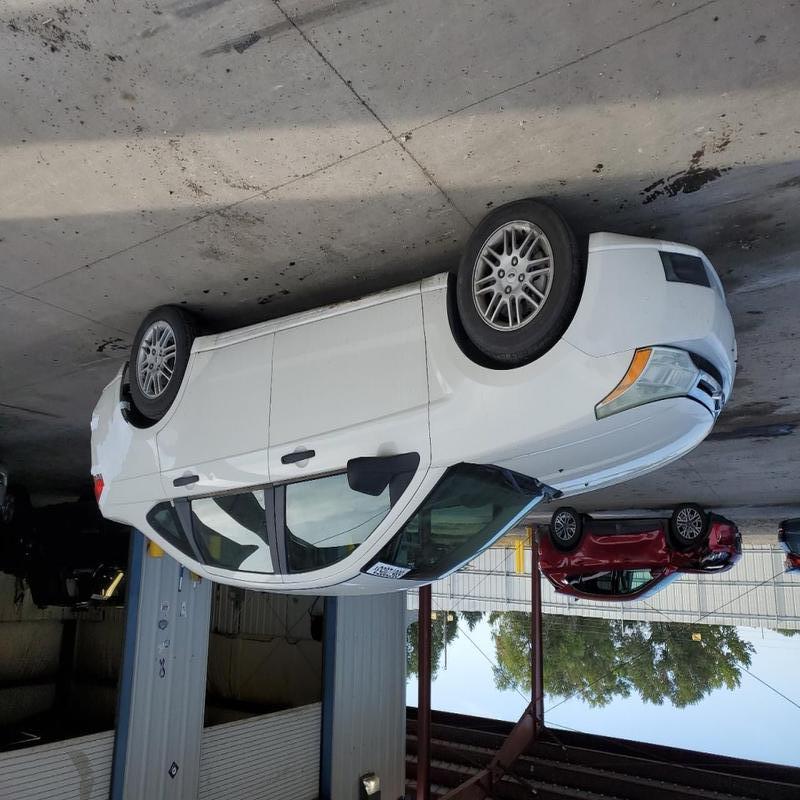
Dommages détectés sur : porte arrière gauche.
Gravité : mineur